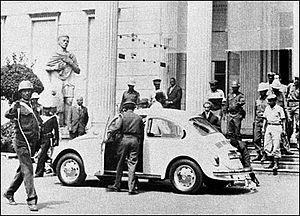
1974 est une année commune commençant un mardi.